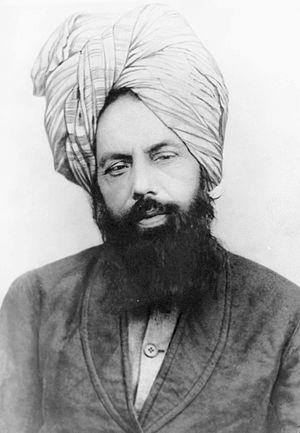
L’ahmadisme ou Ahmadiyya est un mouvement réformiste musulman messianiste fondé par Mirza Ghulam Ahmad à la fin du XIXᵉ siècle au Penjab, alors sous domination britannique.